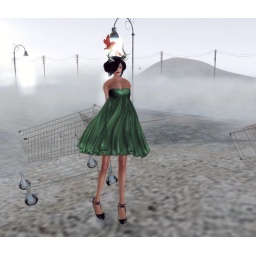
green dress in utopia